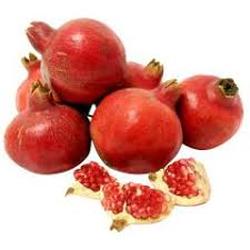
Label: Pomegranate